Healthcare in Belgium

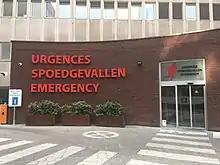
Entrance of a hospital emergency department in Brussels

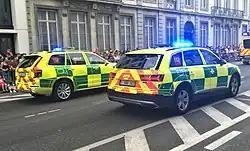
Two Medical Emergency Response vehicles with Battenburg markings

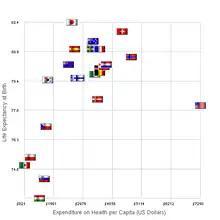
Life expectancy vs healthcare spending for some countries in 2007

For accidents and medical emergencies, everybody can call on the emergency services. There are two phone numbers to contact the Emergency Services Network: 100 or 112. 100 gives access to the Ambulance service or Fire department. In larger cities, the fire department operates the ambulances, which elsewhere may be allocated to hospitals or ran by private organisations. 112 gives access to the police, ambulance services and fire department. The centre for the 100 and 112 services dispatches an available ambulance from the closest hospital or ambulance centre. The operator is qualified to decide to dispatch a regular ambulance, a Medical Emergency Response vehicles (MUG/SMUR) or a paramedical Intervention Team (PIT). Additionally, the Belgian Red Cross operates a number of ambulances, as do privately-owned companies that operate ambulances for the emergency network. The Red Cross and a number of other "cross" charities own ambulances and have volunteers that man first-aid posts during events like football matches, cycling races, sports or other mass events. They do not participate in the daily emergency services network, but they free the it from allocating too many assets and resources during those mass events. In the case of (potential) mass casualty events, the Red Cross assists the regular emergency services to avoid occupying all other medical resources in the area by deploying First Intervention Teams (FITs), ambulances, intervention vehicles and more.